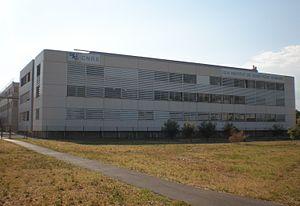
L'Institut de Génétique Humaine à Montpellier (Unité de recherche Université Montpellier 1 et CNRS)
L'université Montpellier-I ou université Montpellier 1, héritière de l'université de Montpellier fondée en 1289, réunit des disciplines diverses telles que la médecine, la pharmacie, le droit et les sciences politiques, l'éducation physique, les sciences économiques, l'odontologie et les sciences de gestion. C'est aujourd'hui, la plus importante université de l'académie de Montpellier par le nombre de ses étudiants.
La faculté de médecine de Montpellier est une unité de formation et de recherche, composante de l'université de Montpellier pour la formation de futurs professionnels de la santé et de chercheurs dans le domaine du vivant.